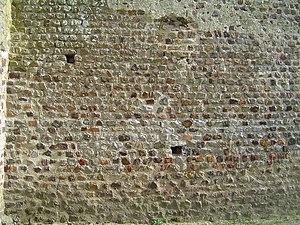
Chapelle de Pritz (Laval, Mayenne).
L'histoire religieuse de Laval couvre une période allant de la fin de l'Antiquité à nos jours.
La chapelle de Pritz ou chapelle de Priz, située à Laval est une chapelle principalement romane dont la construction s’étend du VIIIᵉ siècle au XIIᵉ siècle.